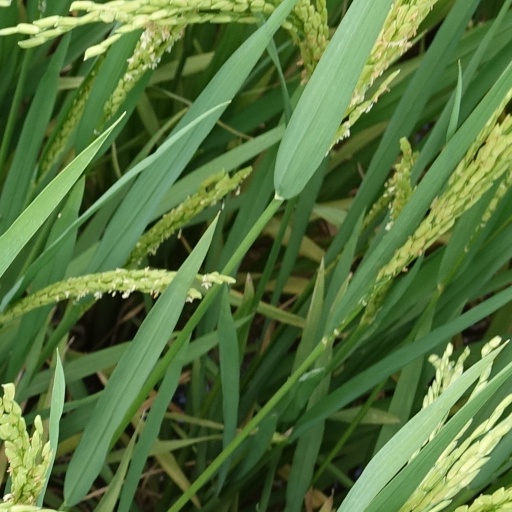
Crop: rice